Chain boat navigation

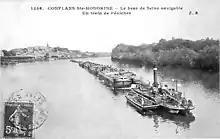
Postcard showing a chain steamer on river Seine in France. The caption reads "Conflans Sainte-Honorine – An arm of the Seine waterway. A train of barges.".

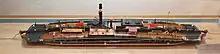
A model of a German chain steamer on the Elbe.

Chain-boat navigation or chain-ship navigation is a little-known chapter in the history of shipping on European rivers. From around the middle of the 19th century, vessels called chain boats were used to haul strings of barges upstream by using a fixed chain lying on the bed of a river. The chain was raised from the riverbed to pass over the deck of the steamer, being hauled by a heavy winch powered by a steam engine. A variety of companies operated chain boat services on rivers such as the Elbe, Rhine, Neckar, Main, Saale, Havel, Spree and Saône as well as other rivers in Belgium and the Netherlands. Chain boats were also used in the United States.